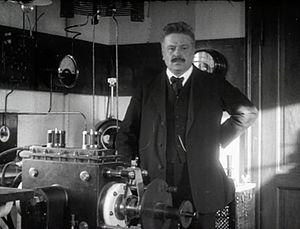
Valdemar Poulsen est un ingénieur danois, inventeur en 1898 du premier dispositif d'enregistrement magnétique d'informations, le « télégraphone », ancêtre du magnétophone.